Ligier Optima

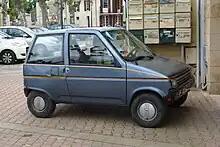
Ligier Série 7, the original design

Introduced in 1987, the Série 7 was decidedly more car-like in appearance than the earlier JS4-derived Série 5. The increase in length also made the car more practical, with a considerably larger cargo area. The car was introduced with a 325 cc single-cylinder diesel engine, but this was soon replaced with an air-cooled 265 cc engine built by Fuji Robin in Japan. Power for the original engine was and top speed was no more than in order to stay within the parameters for "sans-permis" vehicles. The later engine develops a claimed , reflecting adjustments in French law resulting from the adoption of SI units.